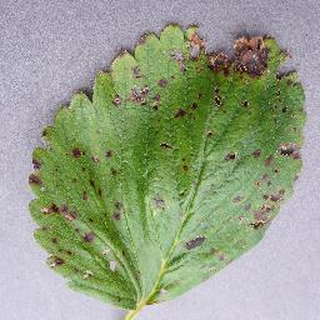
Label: strawberry_leaf_scorch